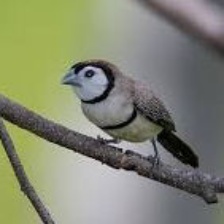
Species: DOUBLE BARRED FINCH
Scientific name: TAENIOPYGIA BICHENOVII
ImageNet parent category: house_finch